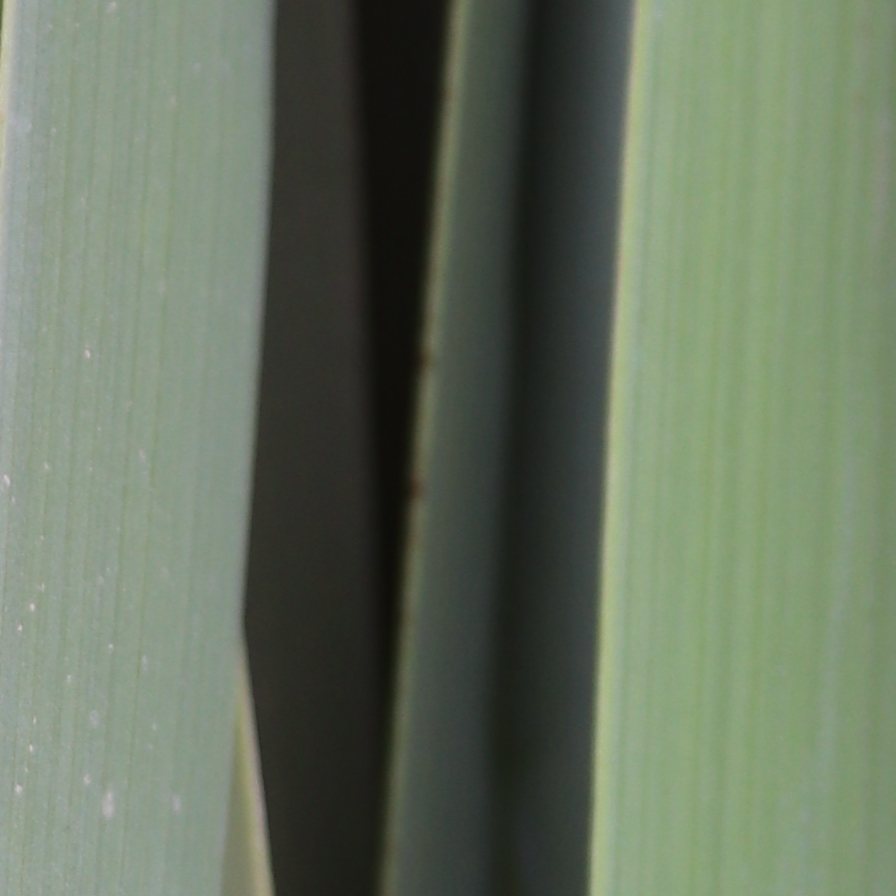
Label: Healthy